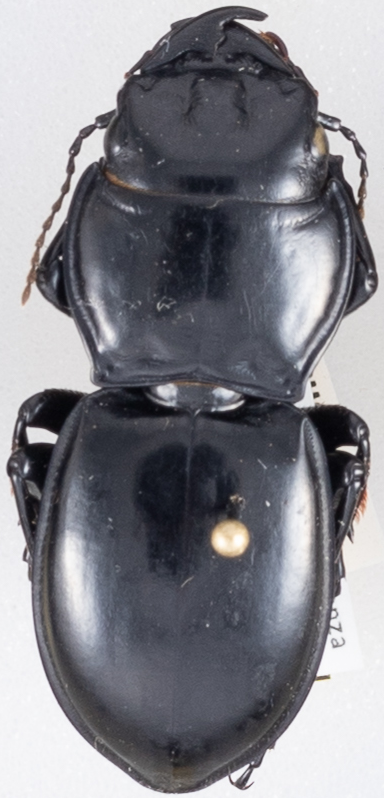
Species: Pasimachus californicus
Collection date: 2022-07-04
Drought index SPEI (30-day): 1.01
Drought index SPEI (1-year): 0.47
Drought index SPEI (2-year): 0.03